Person of Interest season 3

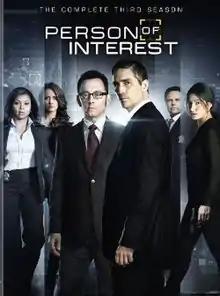
Home media cover art

The third season of the American television series "Person of Interest" premiered on September 24, 2013. The season is produced by Kilter Films, Bad Robot, and Warner Bros. Television, with Jonathan Nolan, Greg Plageman, J. J. Abrams, and Bryan Burk serving as executive producers and Plageman serving as showrunner.